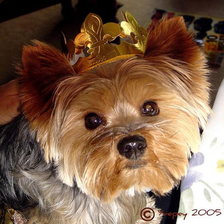
Species: dog
Breed: yorkshire terrier